Constantine Euphorbenos Katakalon

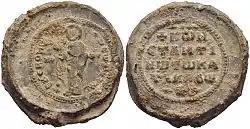
Seal of Constantine Euphorbenos Katakalon

Constantine Euphorbenos Katakalon was a Byzantine noble and one of the most prominent generals of the reign of Alexios I Komnenos.